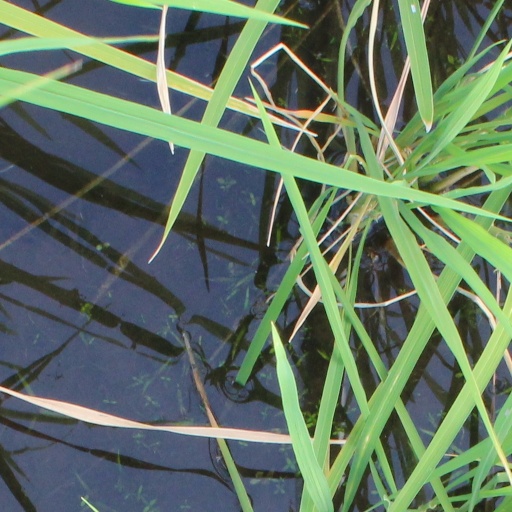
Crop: rice